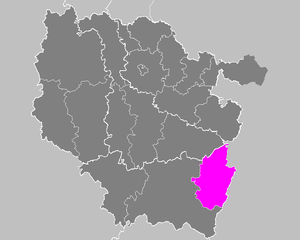
La Valdange est une rivière française du Grand Est qui coule dans le département des Vosges, dans l'ancienne région Lorraine. C'est un affluent gauche de la Meurthe, donc un sous-affluent du Rhin par la Meurthe puis par la Moselle.